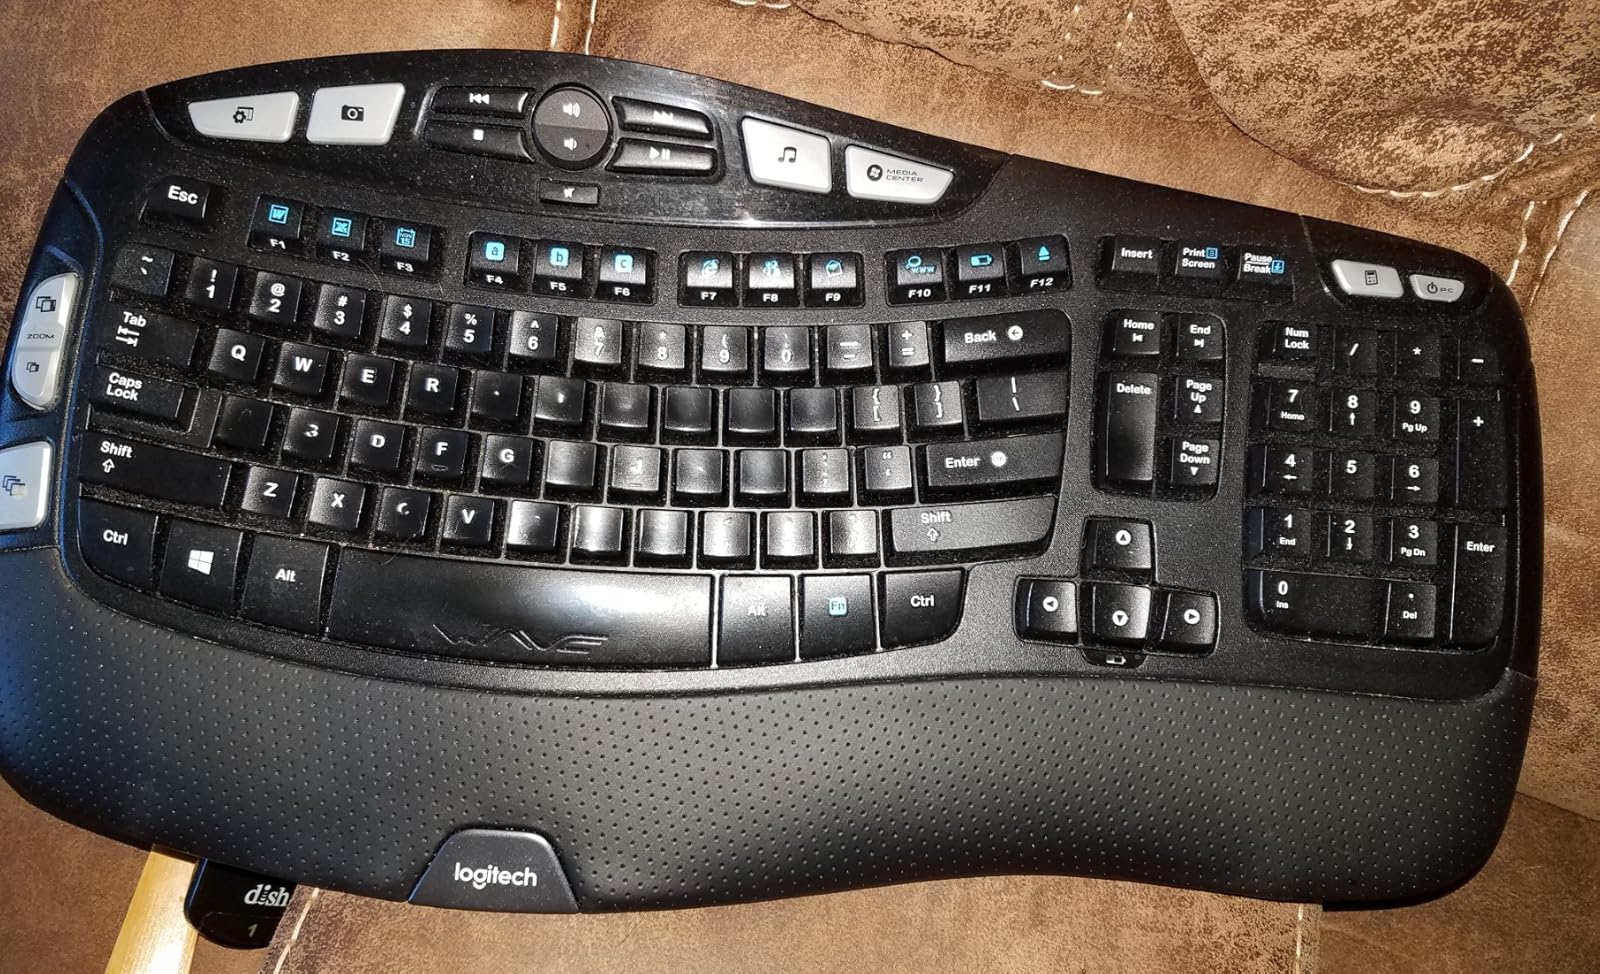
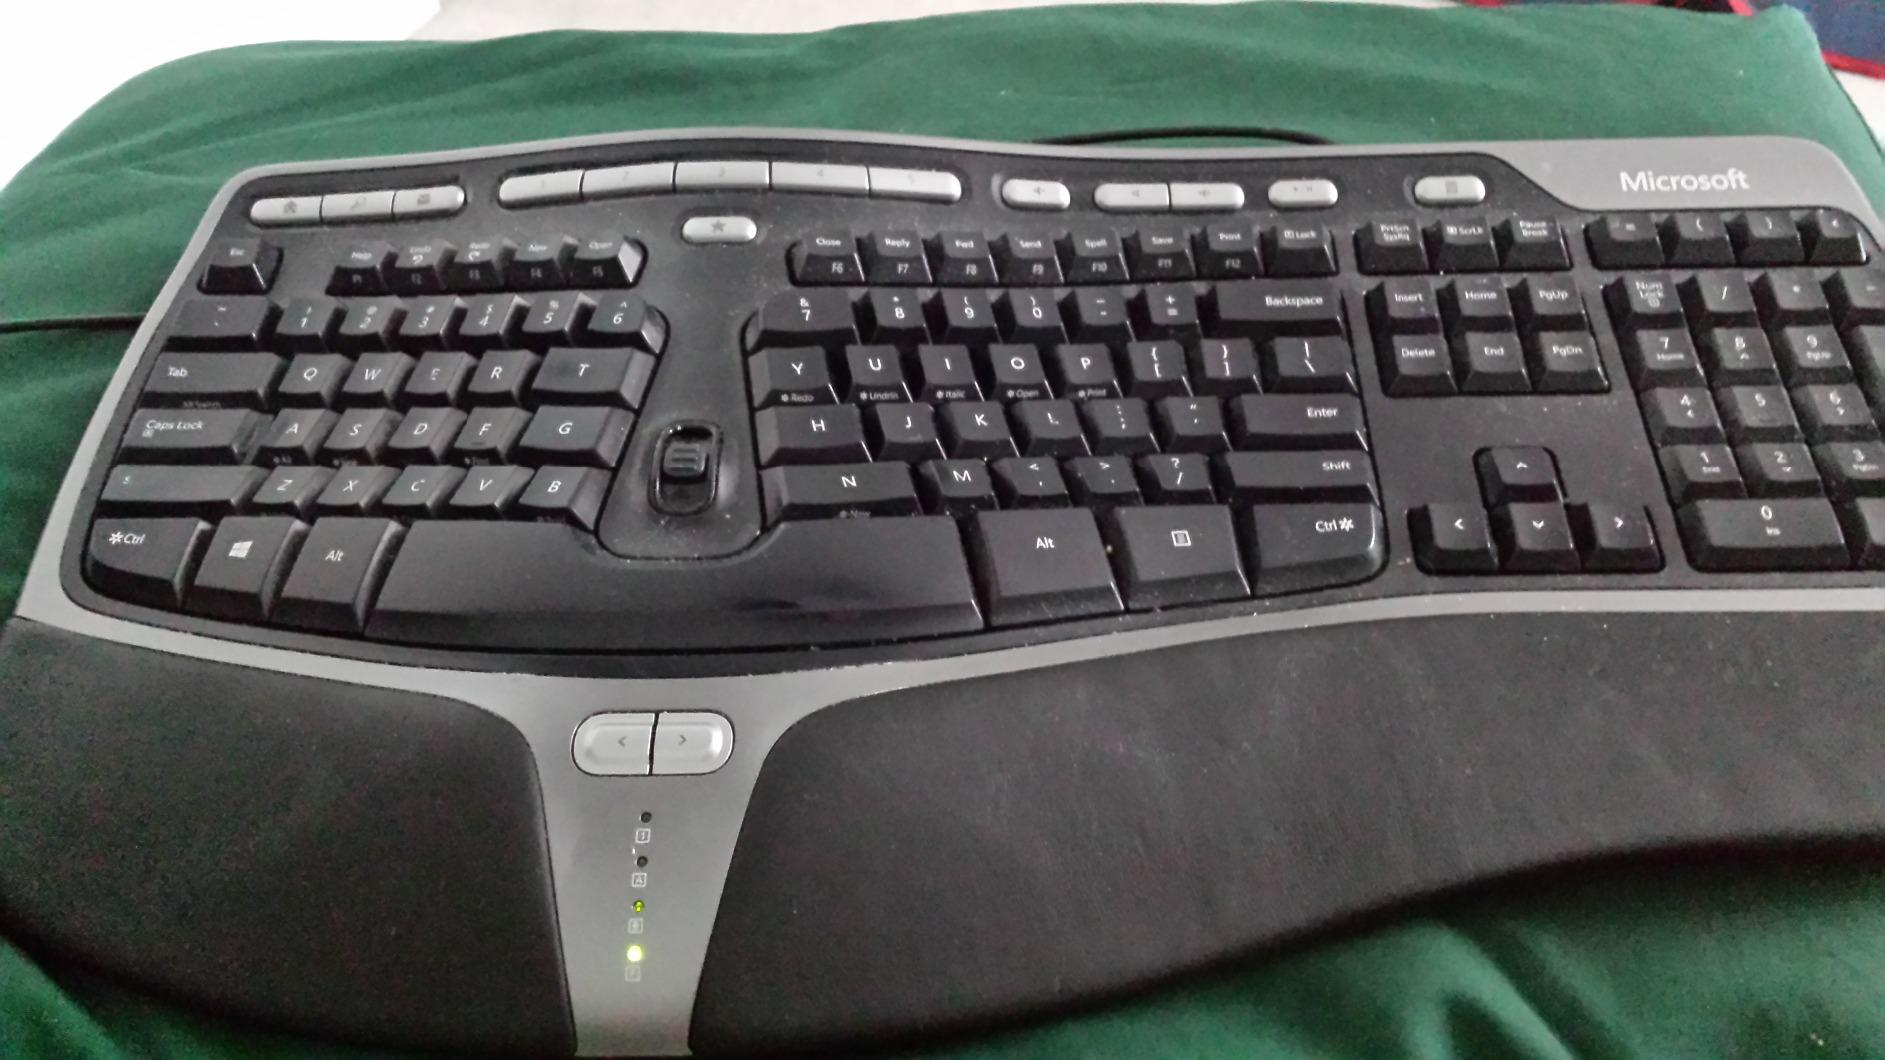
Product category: keyboard
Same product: no